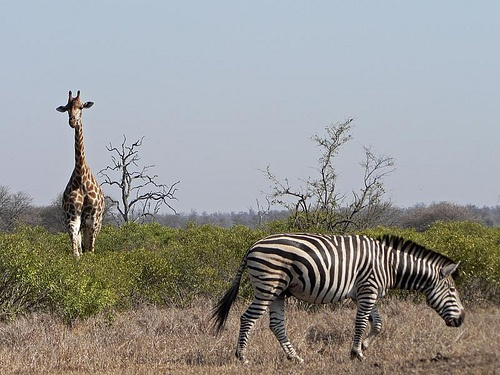
A giraffe and zebra together in a field.
A giraffe and a zebra in an outdoor grassy area.
A zebra walks in front of a giraffe in the wild.
A zebra and a giraffe are existing in a field.
A very tall giraffe and a pretty zebra in a field.